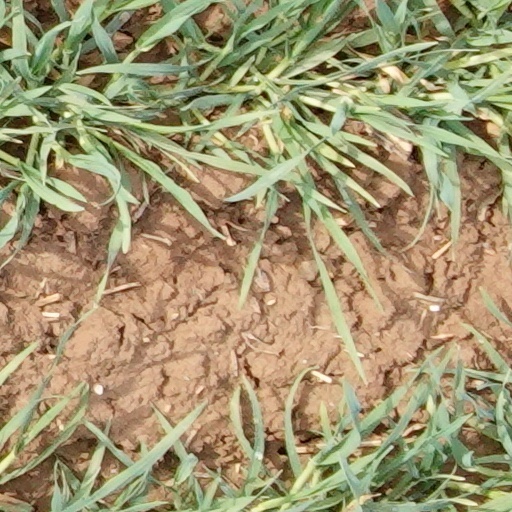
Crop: wheat